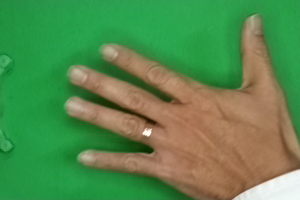
Label: paper